Effingham station

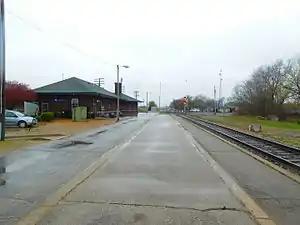
Effingham station in April 2016.

Effingham station is an Amtrak intercity train station in Effingham, Illinois, United States. The station contains three houses, at the CSXT St. Louis Line Subdivision (ex-Pennsylvania Railroad) crossing that once served Amtrak's former "National Limited" line between Kansas City and either Washington D.C. or New York City until 1979. The station is a flag stop on the "City of New Orleans" route, served only when passengers have tickets to and from the station; the also stops here.